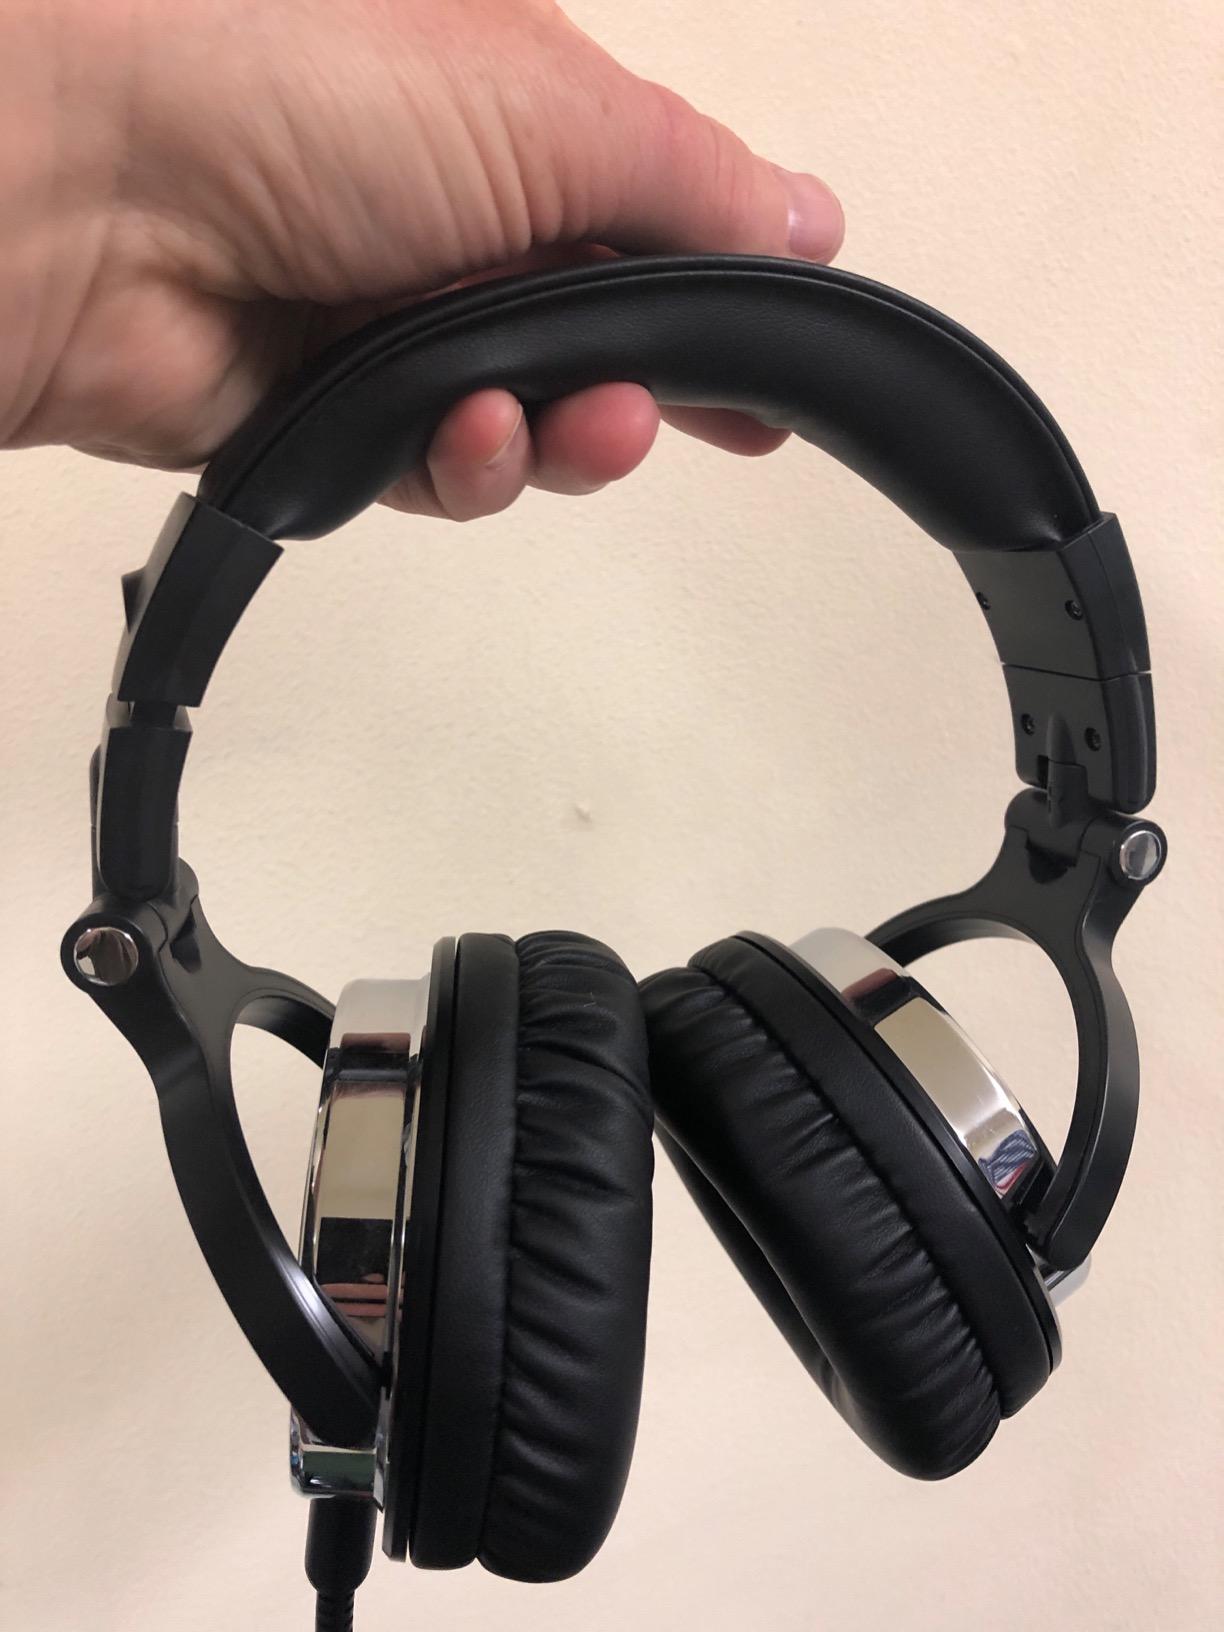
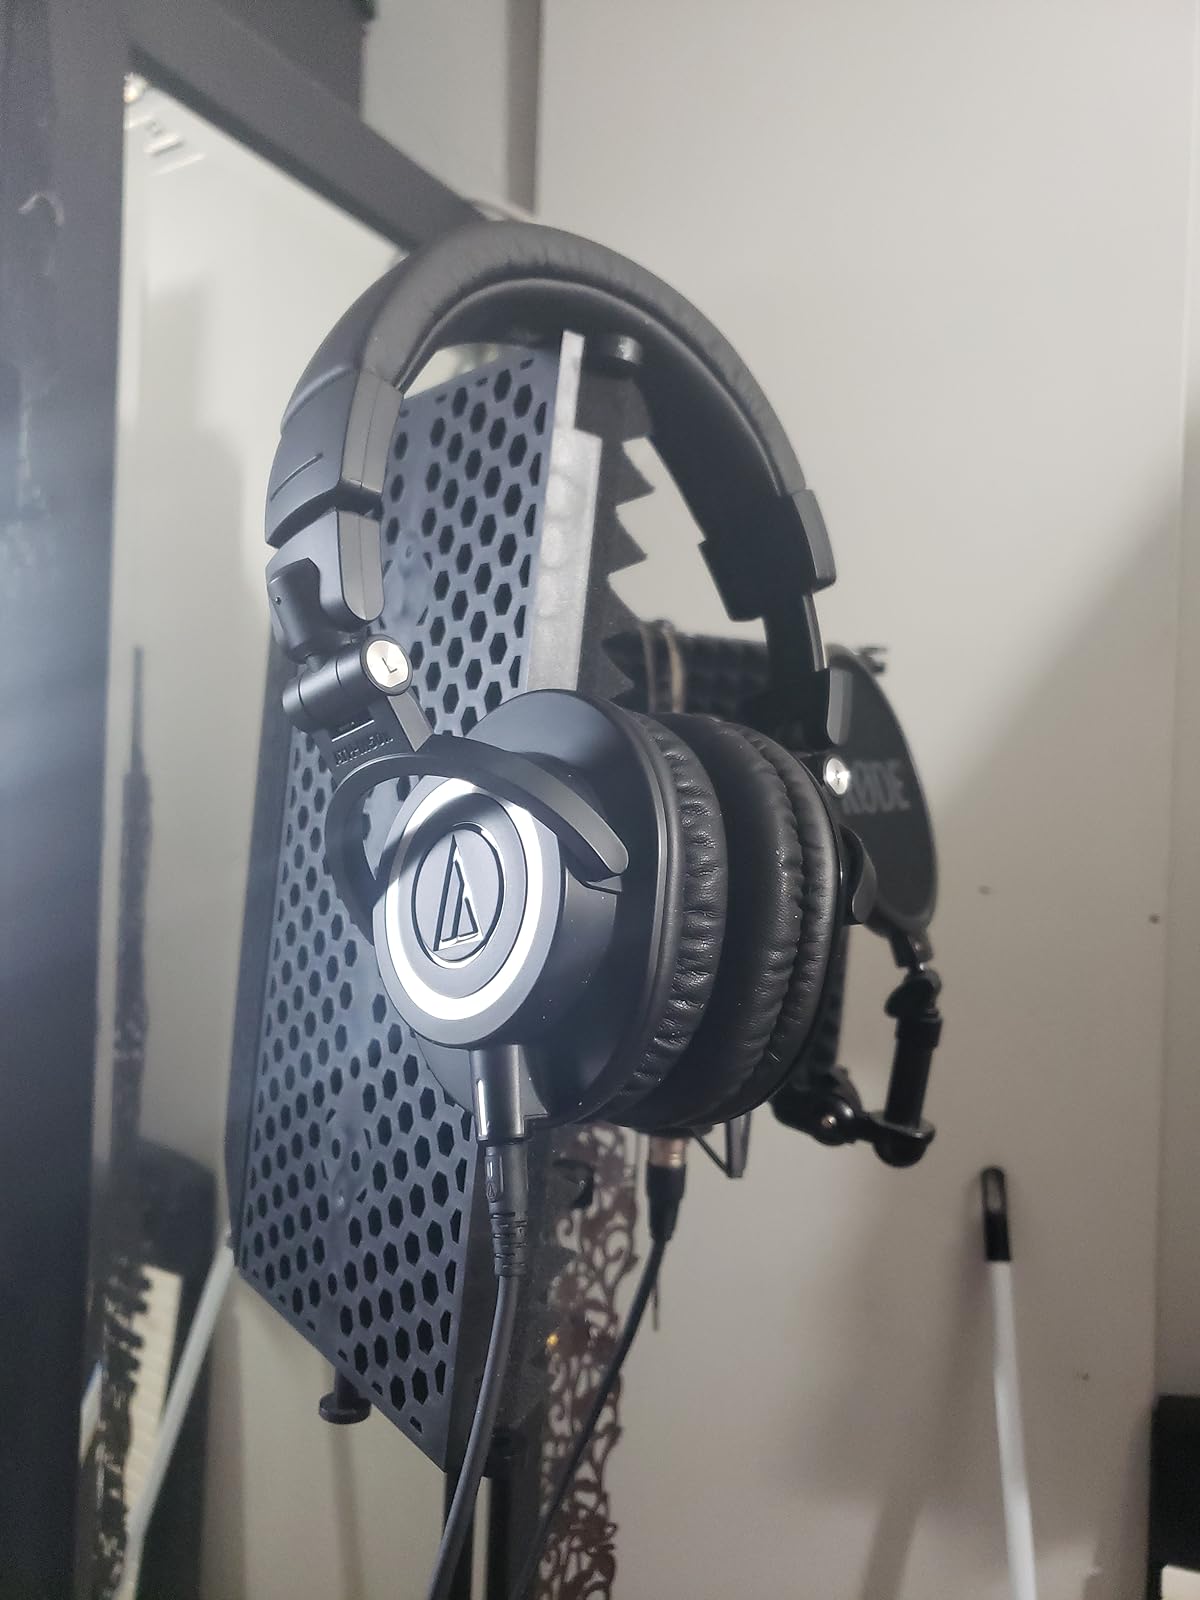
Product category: headphones
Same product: no